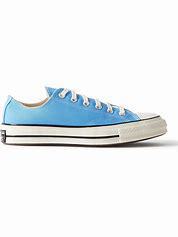
Brand: Converse
Model: Chuck 70 Canvas